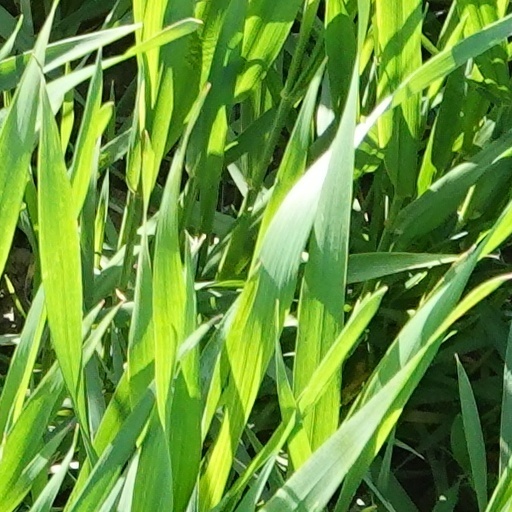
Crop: wheat